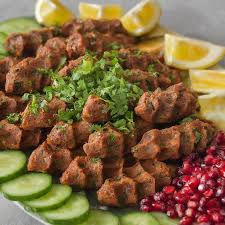
Label: lentil_balls